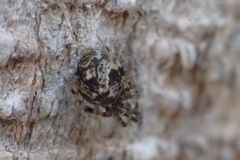
Species: Parasteatoda_tepidariorum